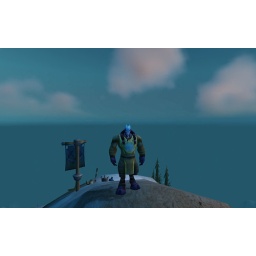
Atop Ironforge city (which lies inside the Mountain) Syco's standing near the cross on the summit of Mount Ironforge.